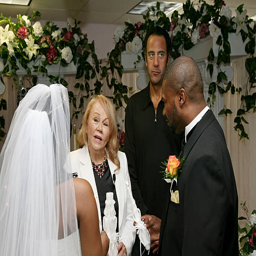
actor witnesses the wedding of a lucky couple who won an all - expense paid wedding .